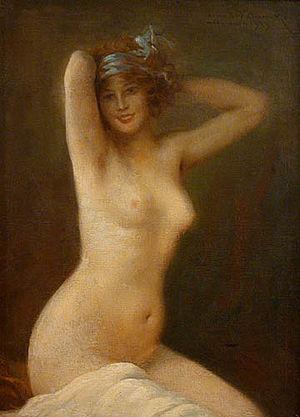
Portrait nu de l'actrice polonaise Kazimiera Niewiarowska